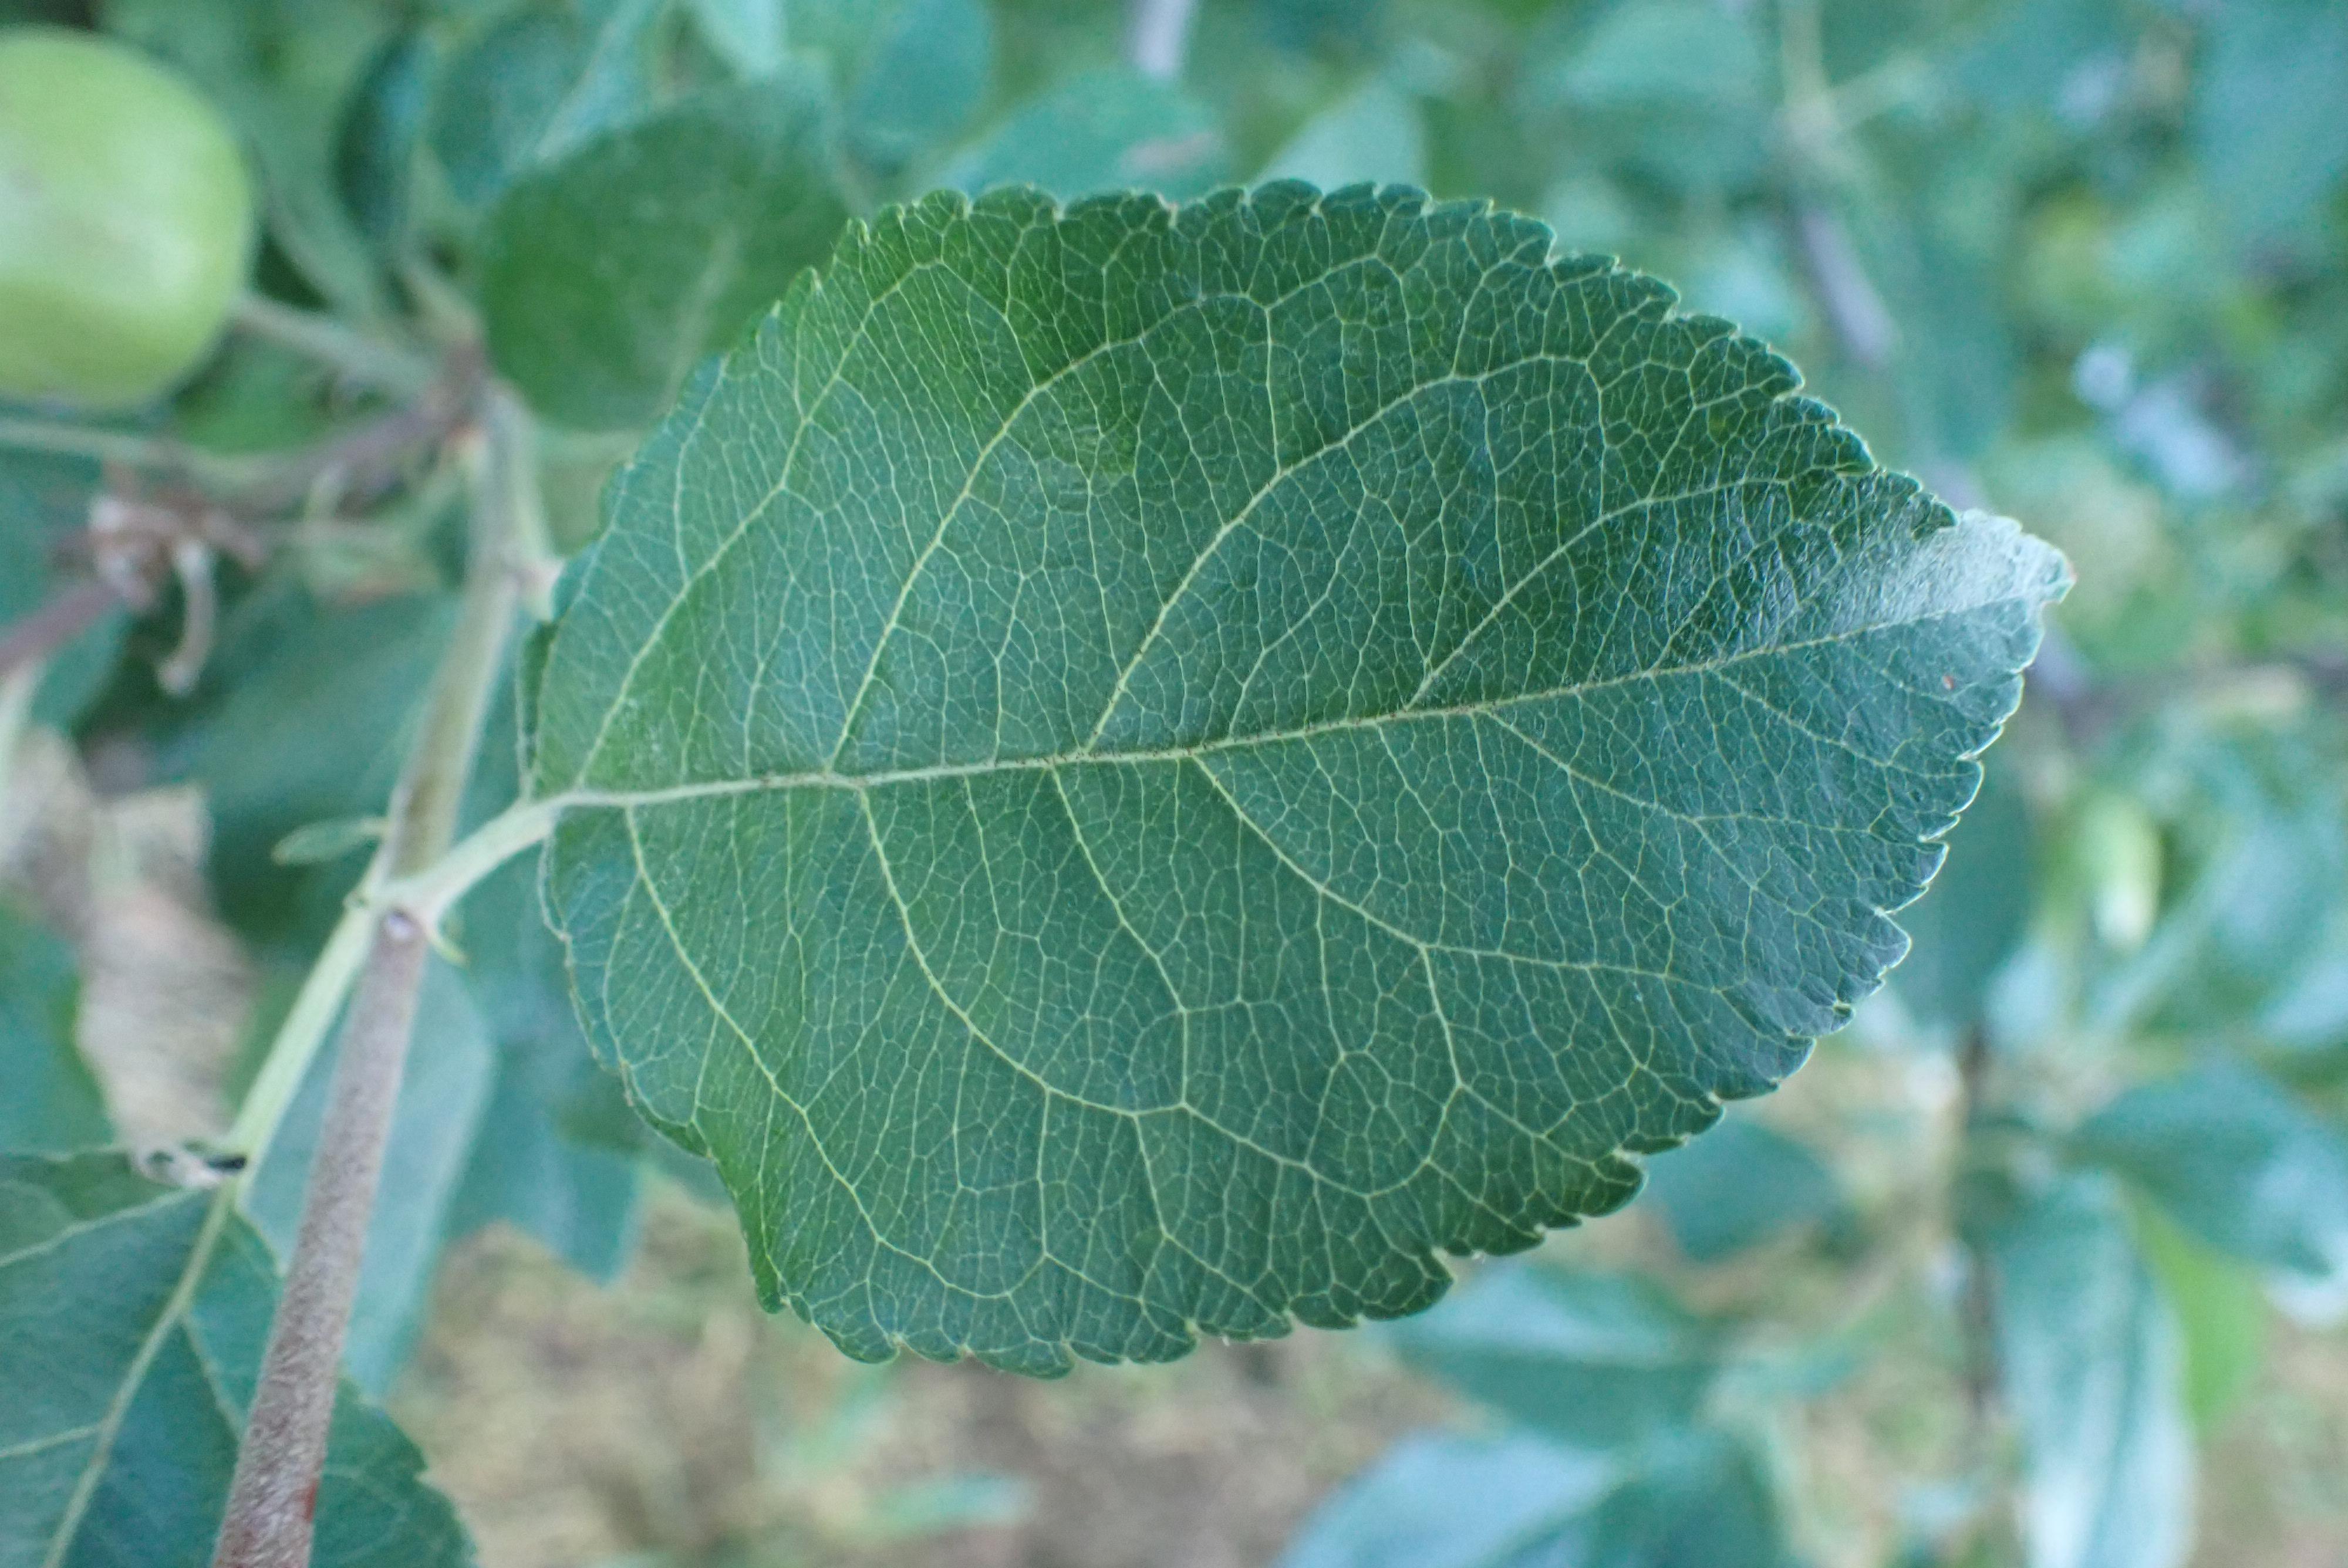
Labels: healthy